Fukagawa, Tokyo

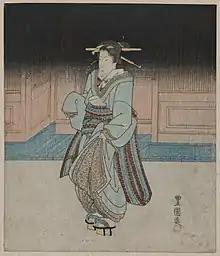
, woodblock print by Utagawa Toyokuni.

Fukagawa was an area particularly known for the brash and cutting-edge styles of the geisha who worked there, known as geisha or geisha, the former nickname ostensibly for having popularised the wearing of the – a kimono jacket – by women, when previously it had been worn solely by men. Fukagawa was the location of the first female geisha in Edo, as geisha had originally been male entertainers before transitioning to a majority-female profession in the early 19th century.